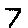
Label: 7